V. Balakrishnan (author)

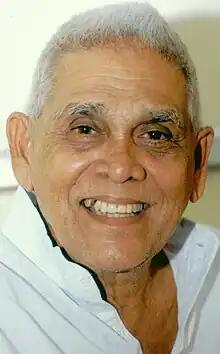
V. Balakrishnan

V. Balakrishnan (13 February 1932 in Katappattoor near Pala – 2 August 2004 at Pala) was a prolific Malayalam writer and translator of texts between Malayalam, Sanskrit and English. He participated in the Indian independence movement, which resulted in his expulsion from college.